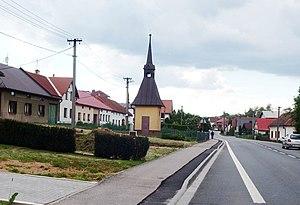
Sazomín est une commune du district de Žďár nad Sázavou, dans la région de Vysočina, en République tchèque. Sa population s'élevait à 245 habitants en 2019.